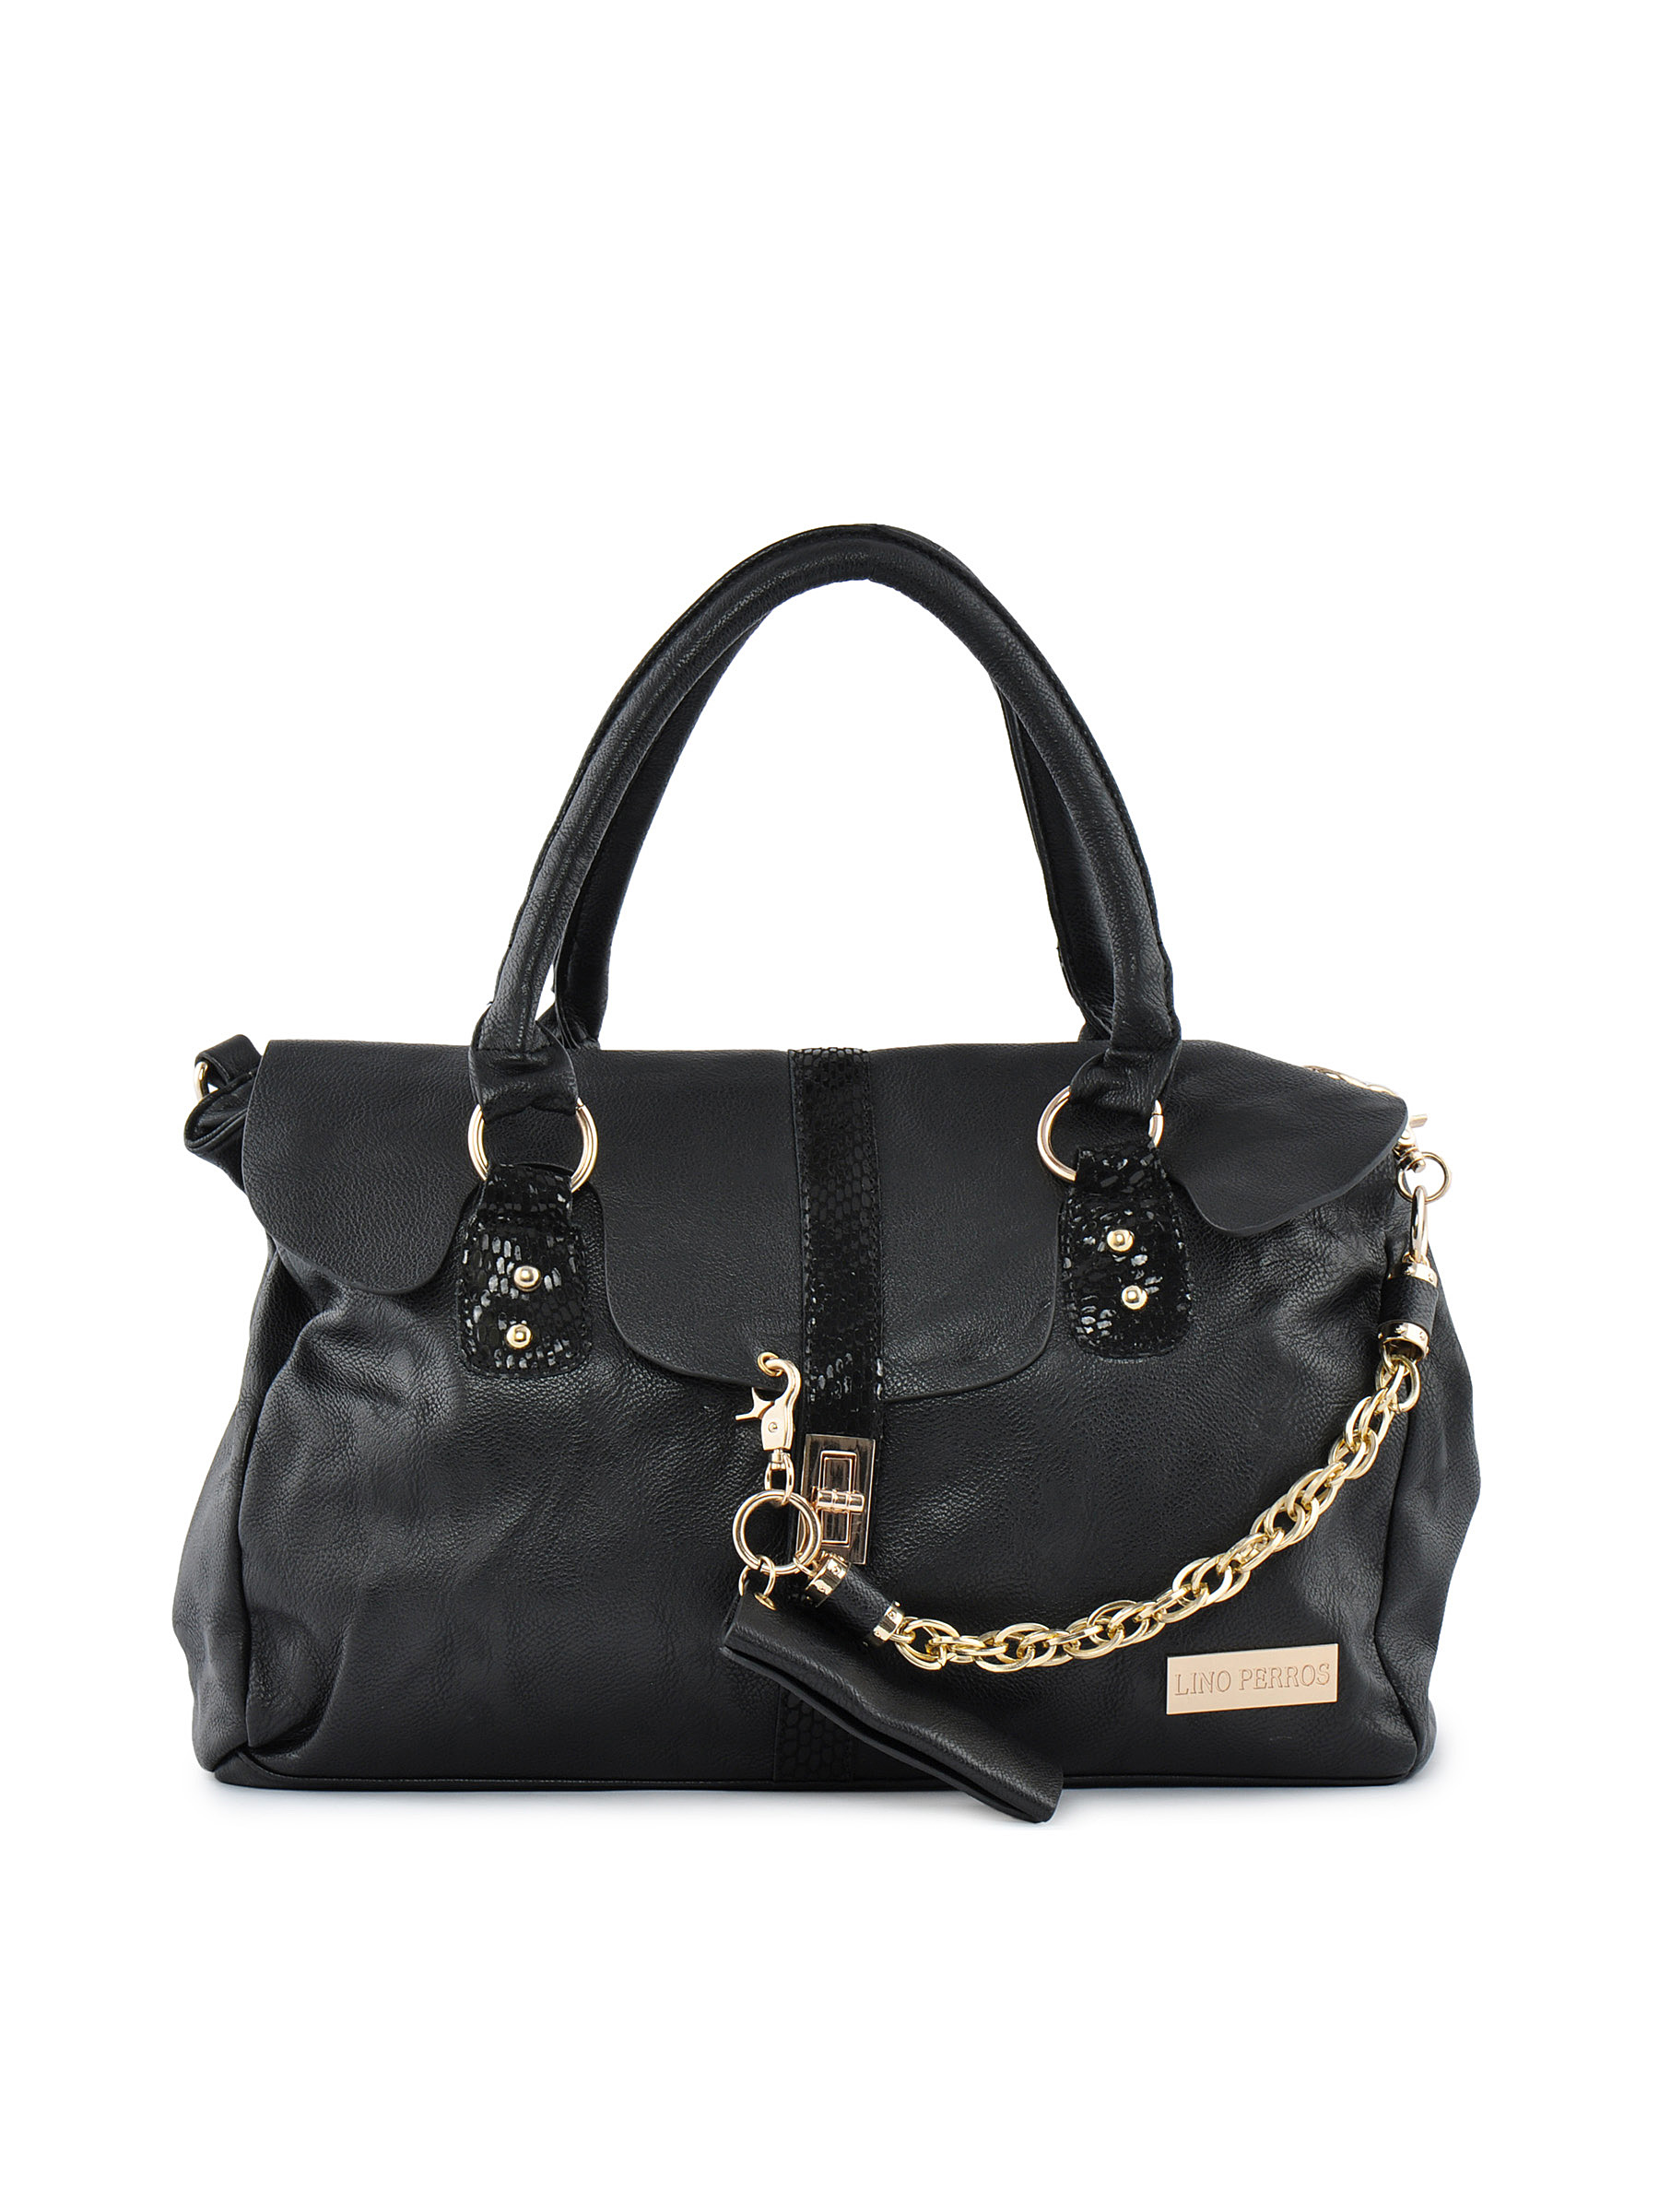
Lino Perros Women Golden Chain Black Handbag
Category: Accessories / Bags / Handbags
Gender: Women
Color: Black
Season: Winter 2015
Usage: Casual